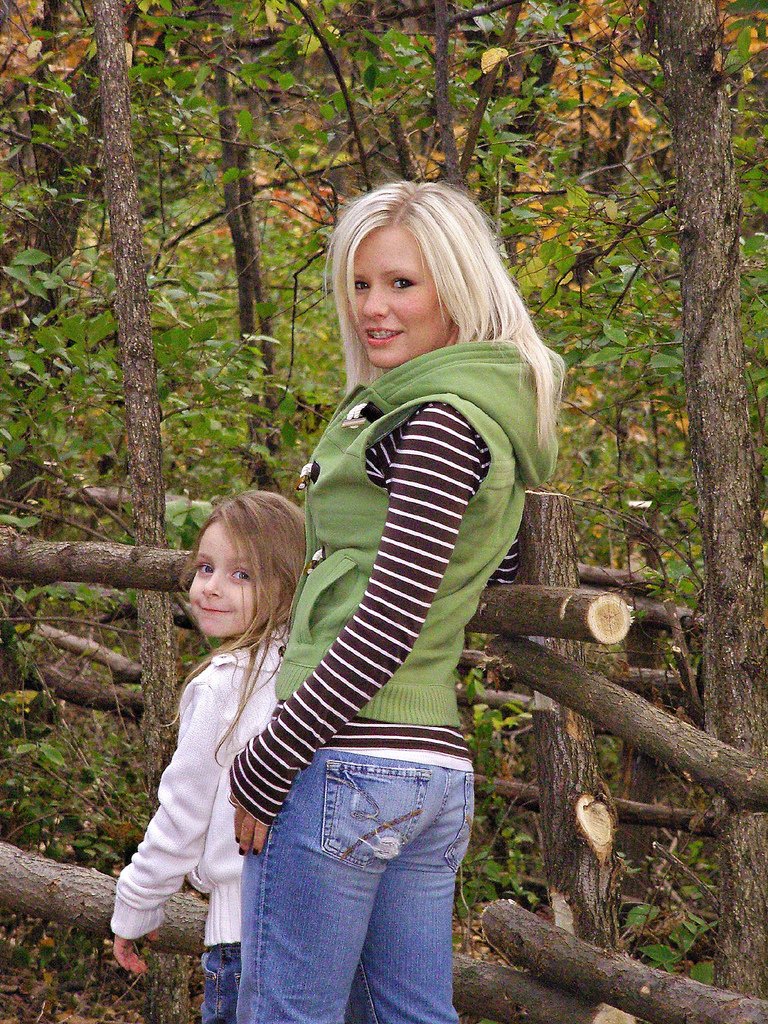
Label: not_food